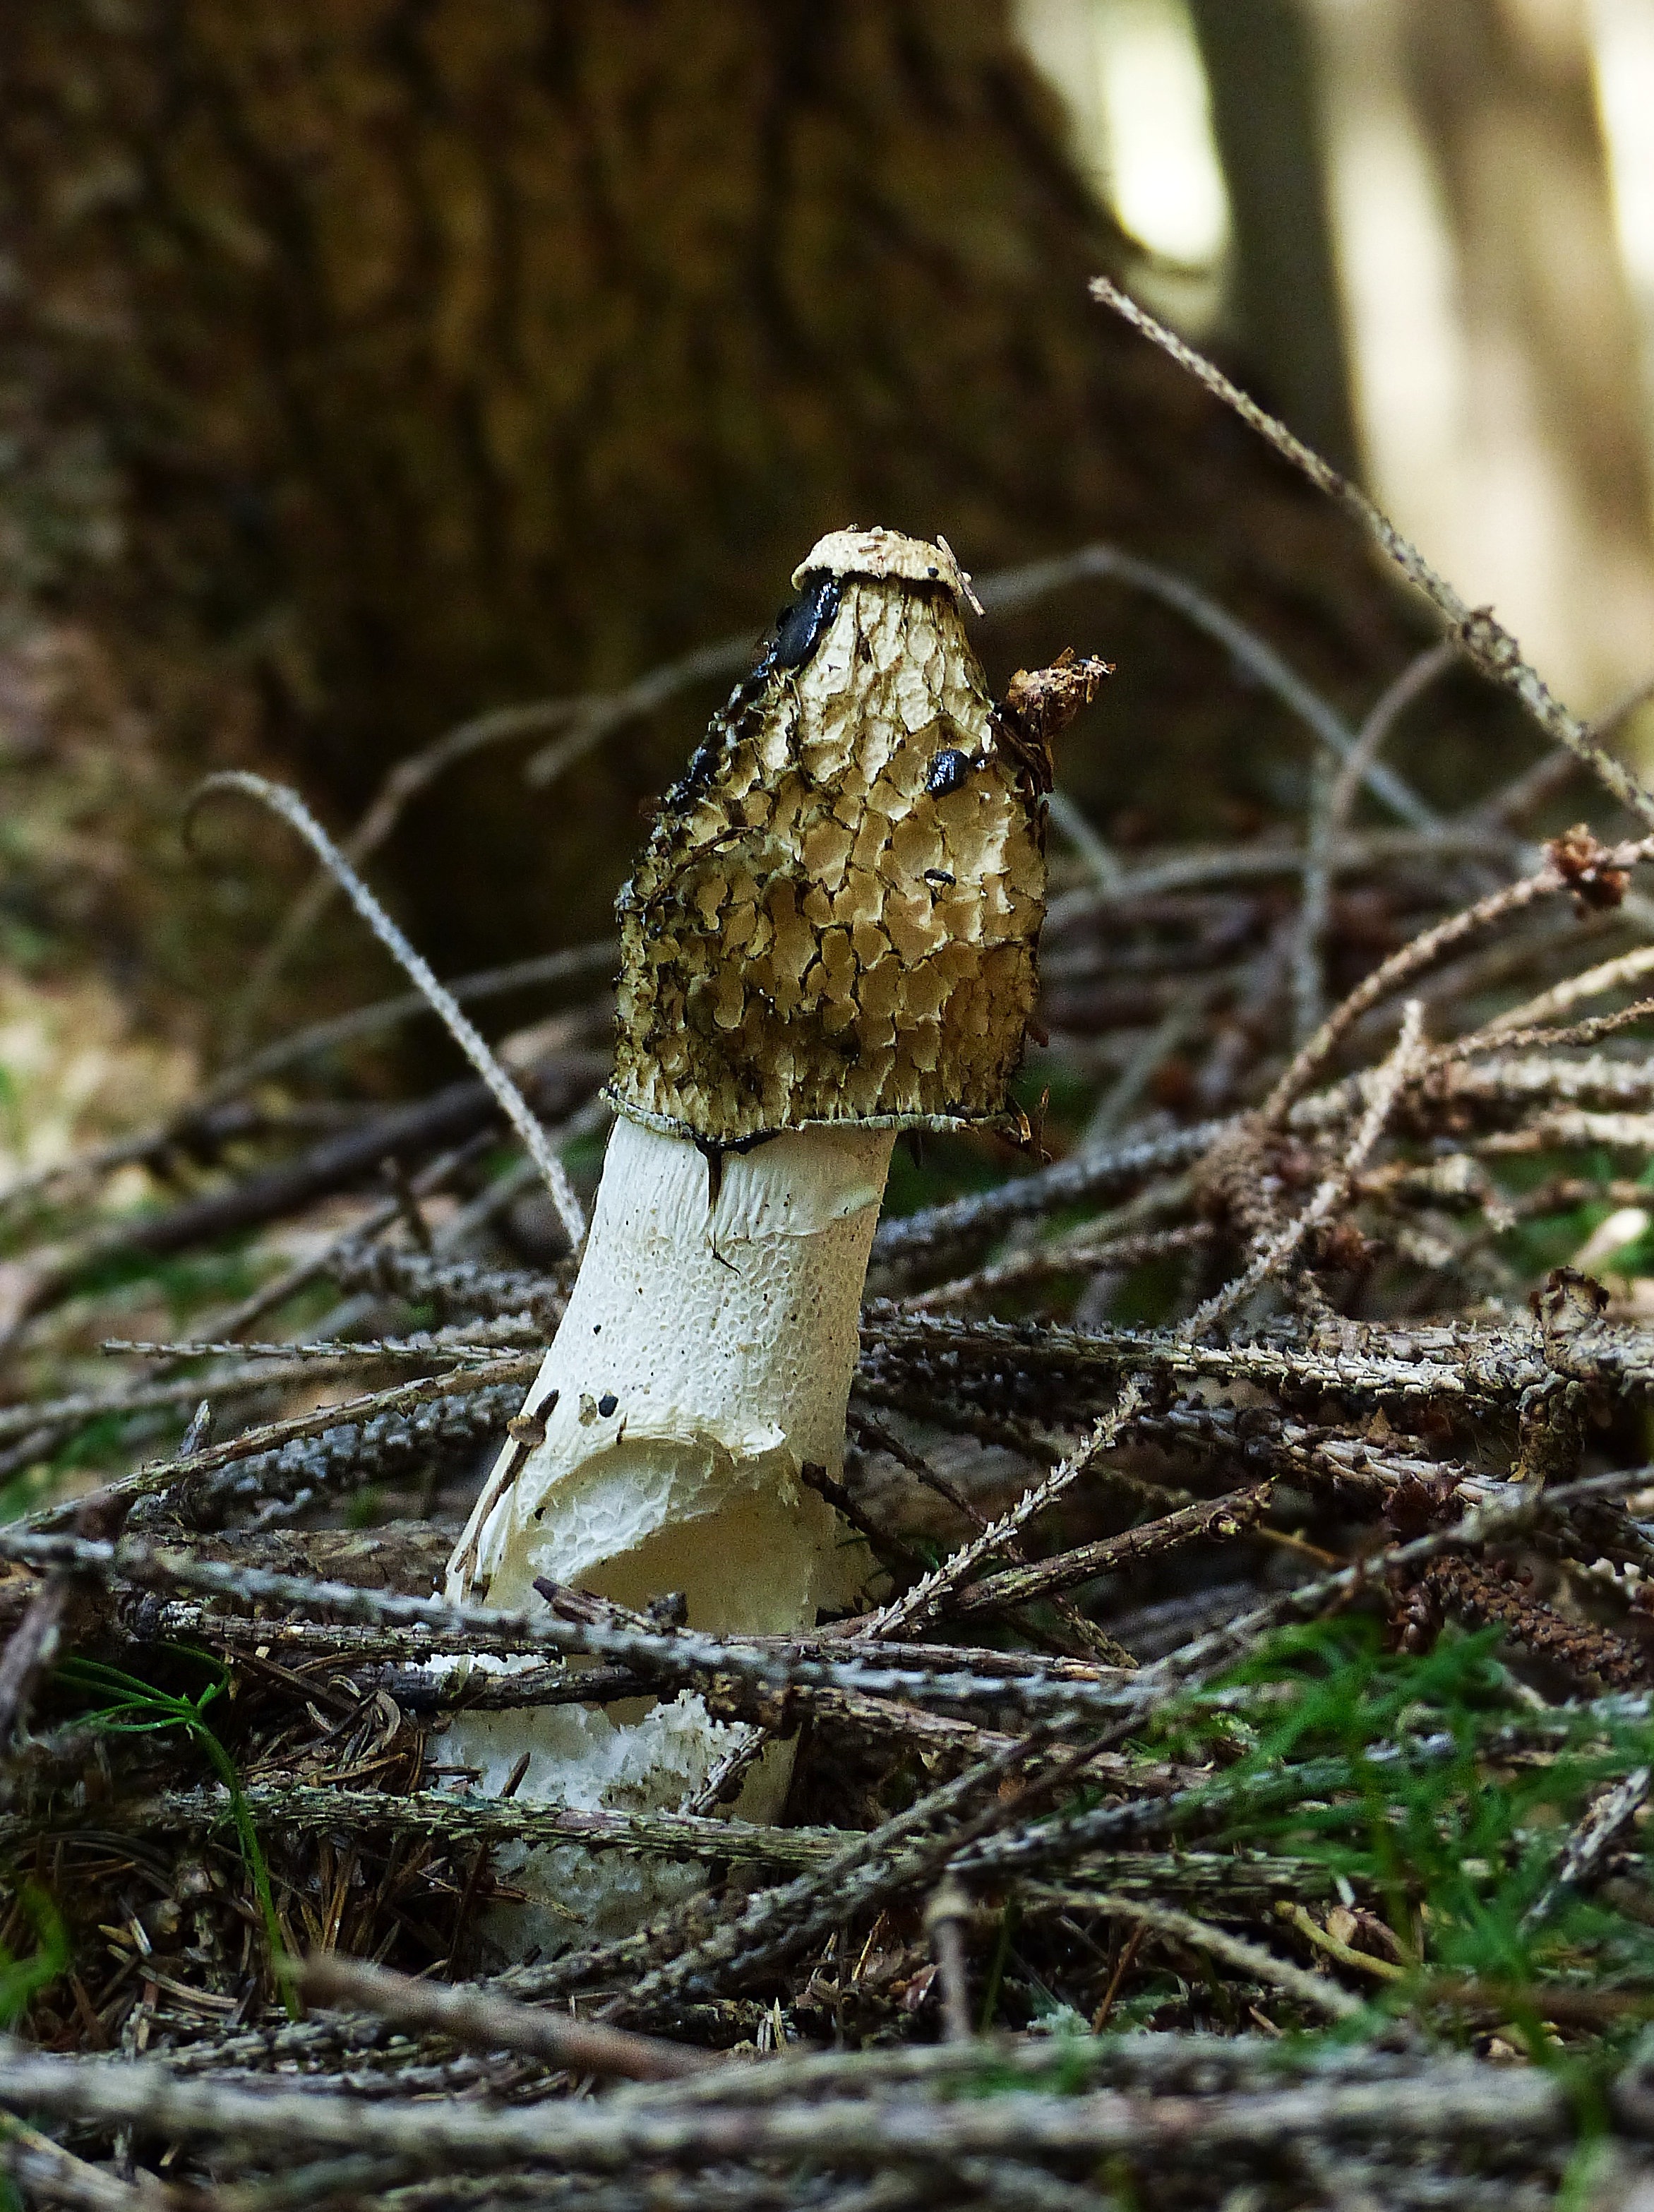
tree, nature, forest, branch, wildlife, insect, mushroom, close, fauna, forest floor, fungus, woodland, sticks, macro photography, matsutake, stinkmorchel, morel, stench, common stinkmorchel, phallus impudicus, hose mushroom, edible mushroom, penny bun